Alexanderson Day

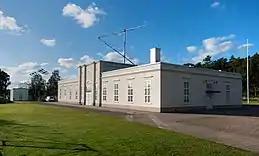
The VLF transmitter at Grimeton station.

Alexanderson Day is the day of the open house at the Swedish government's VLF transmitter Grimeton, call sign SAQ, located near Varberg. Named after the Swedish radio engineer Ernst Fredrik Werner Alexanderson, it is held either on the last Sunday in June, or on the first Sunday in July, whichever comes closer to 2 July. On Alexanderson Day, Christmas Eve, and at other times during the year, the only workable Alexanderson alternator transmitter in the world is used to transmit short Morse messages on 17.2 kHz, which should be easily receivable in all of Europe. The transmitter is preserved as a historical remnant of early radio technology and as an example of VLF (Very Low Frequency) equipment.